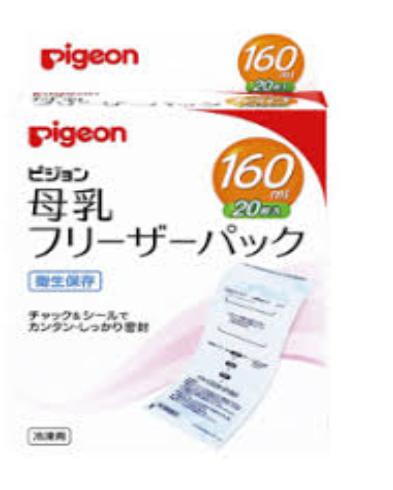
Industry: Necessities